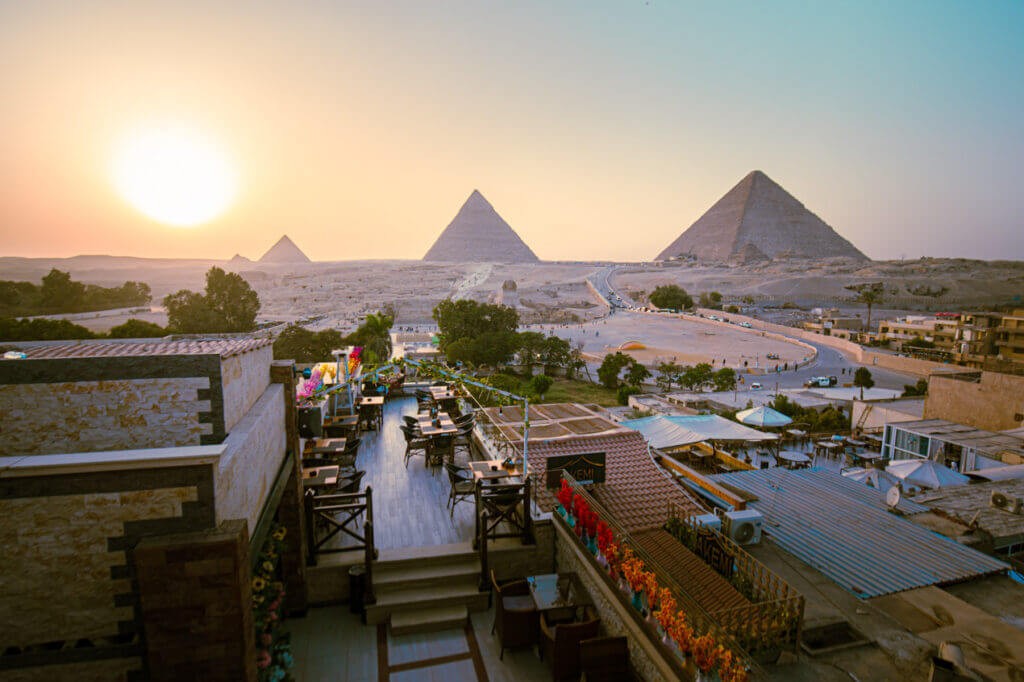
Landmark: Pyramids of Giza